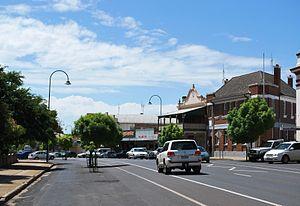
Wellington est une ville de Nouvelle-Galles du Sud en Australie au confluent des rivières Bell et Macquarie.